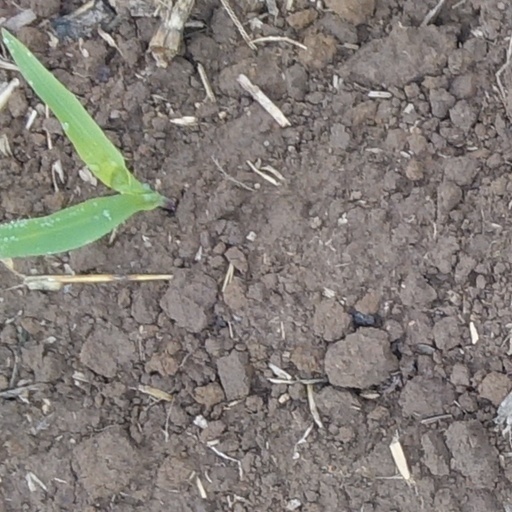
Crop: wheat